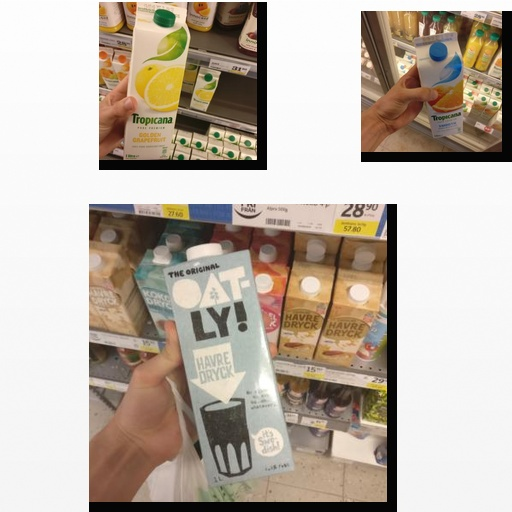
Food items: mixed_juice, golden_grapefruit_juice, oat_milk